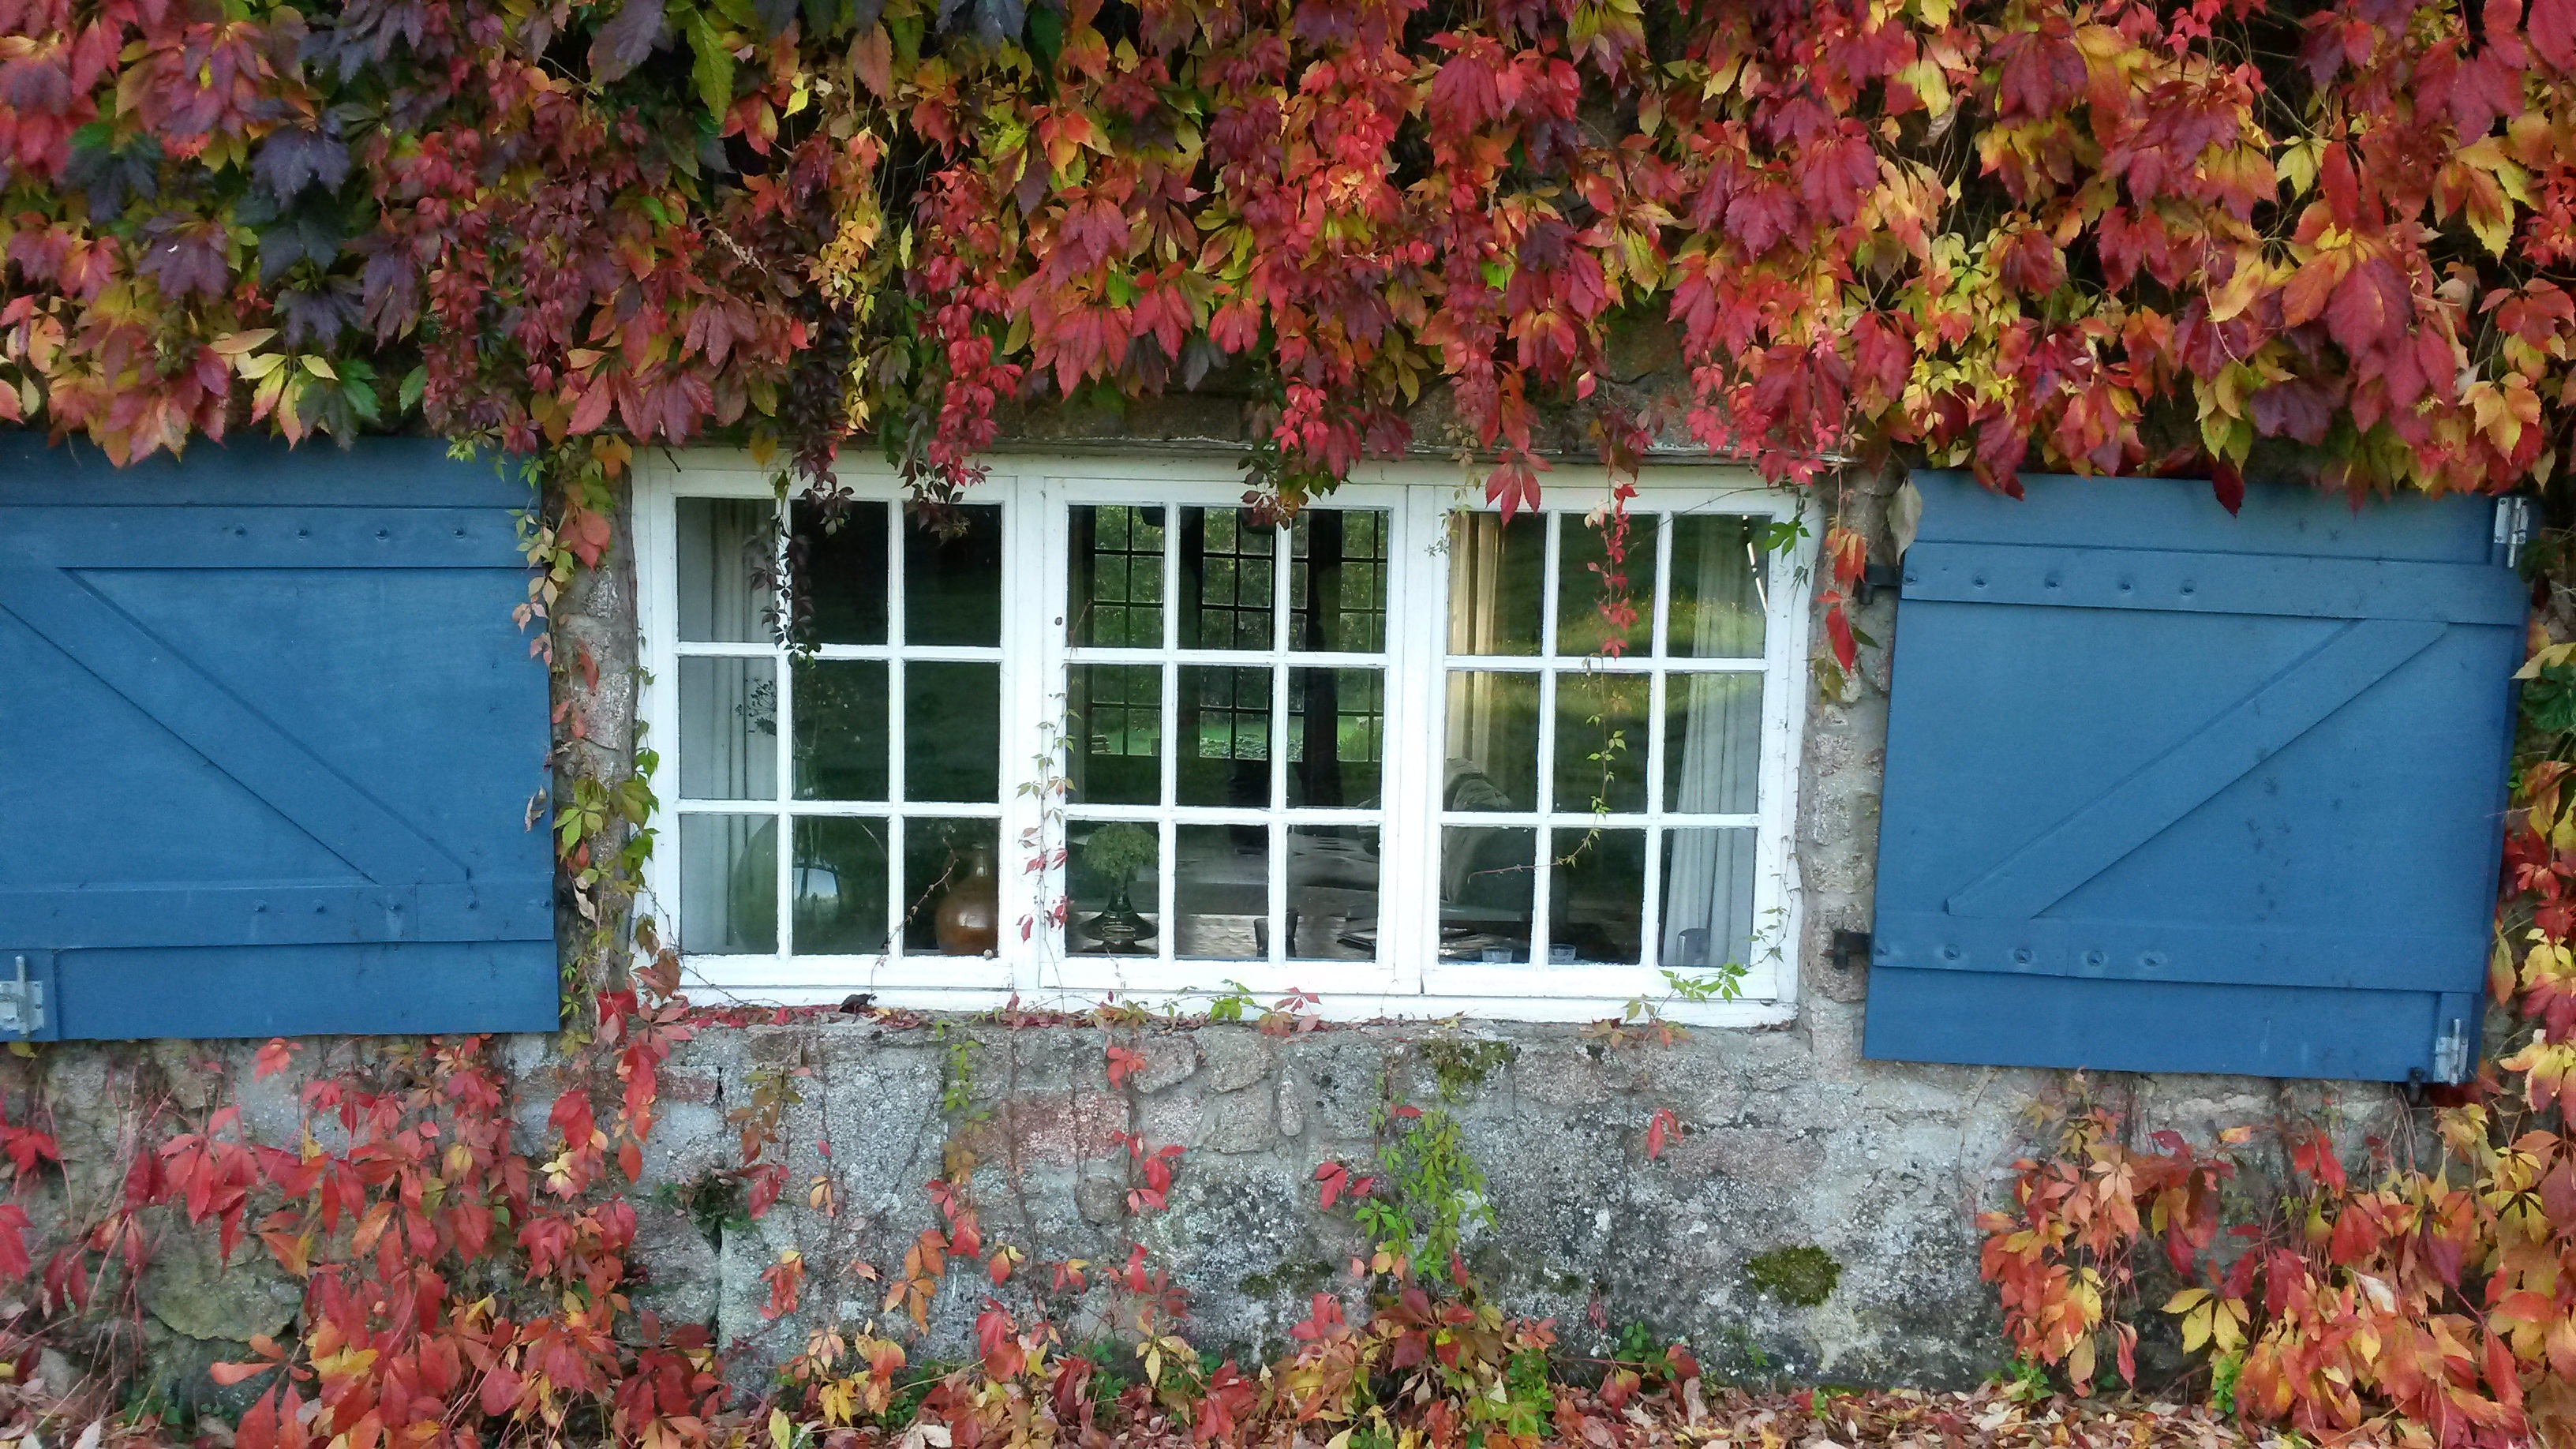
tree, plant, farm, lawn, house, leaf, flower, window, home, wall, cottage, color, autumn, backyard, blue, rest, garden, season, shrub, yard, woody plant